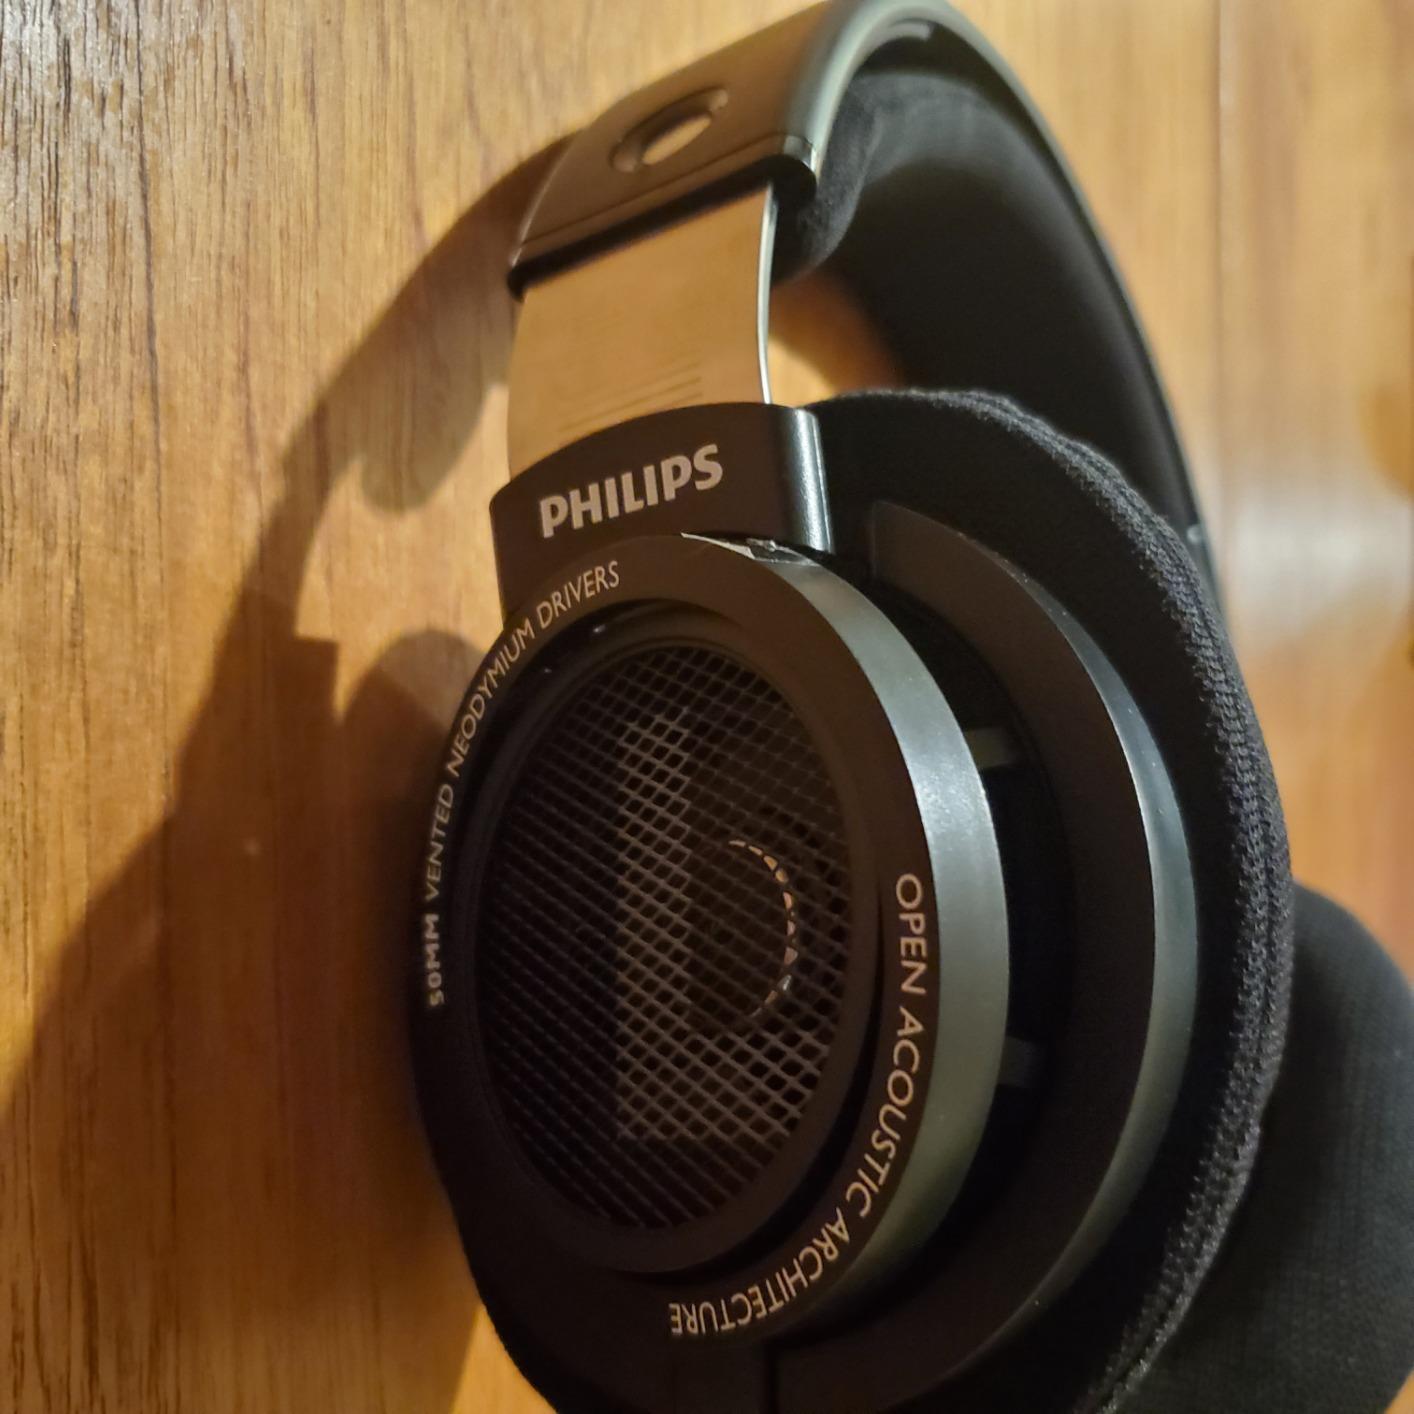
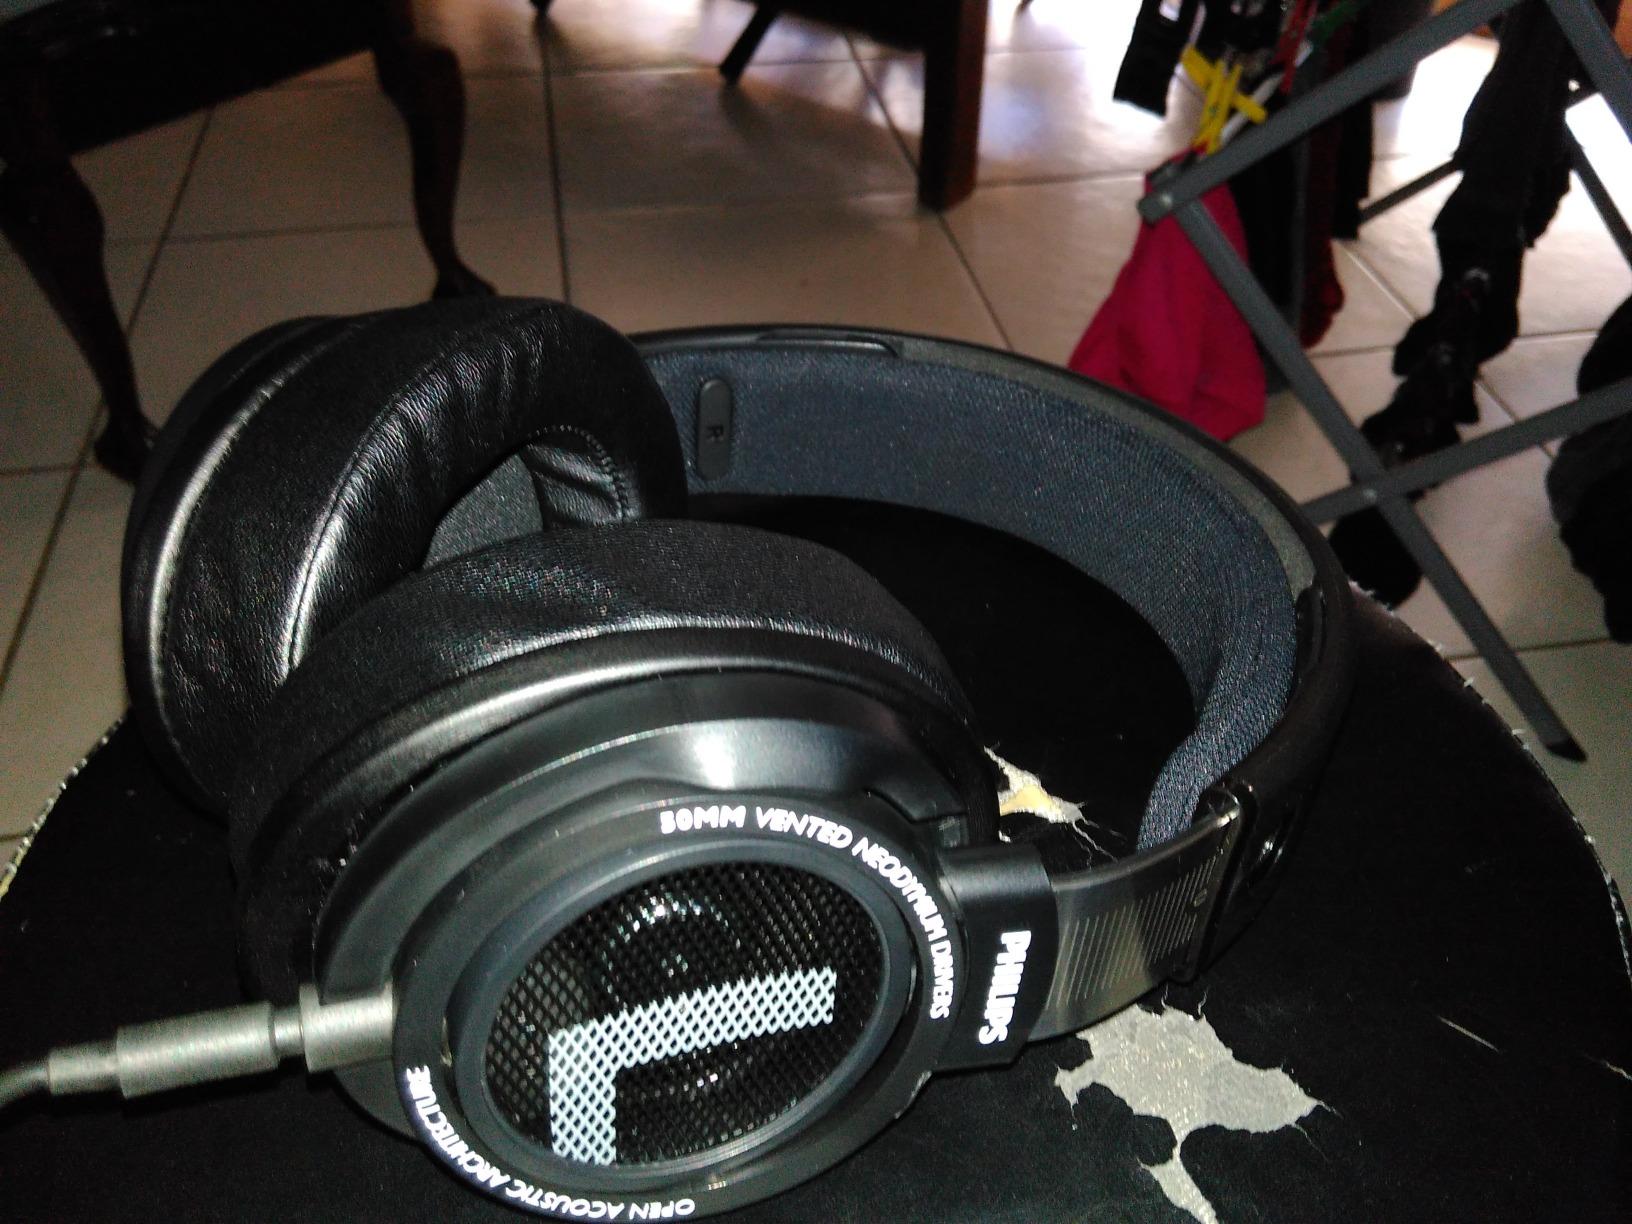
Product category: headphones
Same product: yes